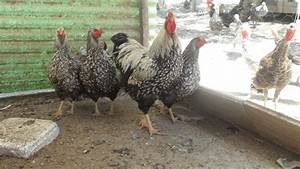
Label: gallina